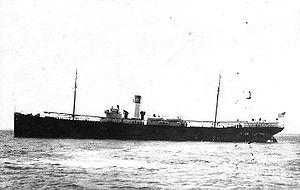
L'Unterseeboot 435 ou U-435 était un U-Boot type VIIC utilisé par la Kriegsmarine pendant la Seconde Guerre mondiale.
L'SS El Occidente est un cargo construit en 1910 pour la Morgan Line et qui sert pendant la Première Guerre mondiale comme navire de transport de l'armée des États-Unis sous l’appellation USAT El Occidente, puis USS El Occidente.